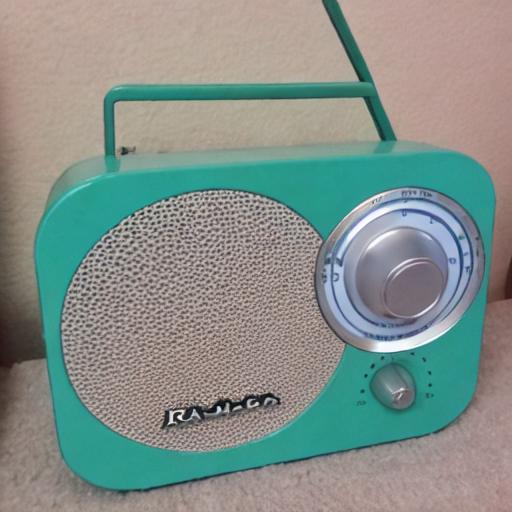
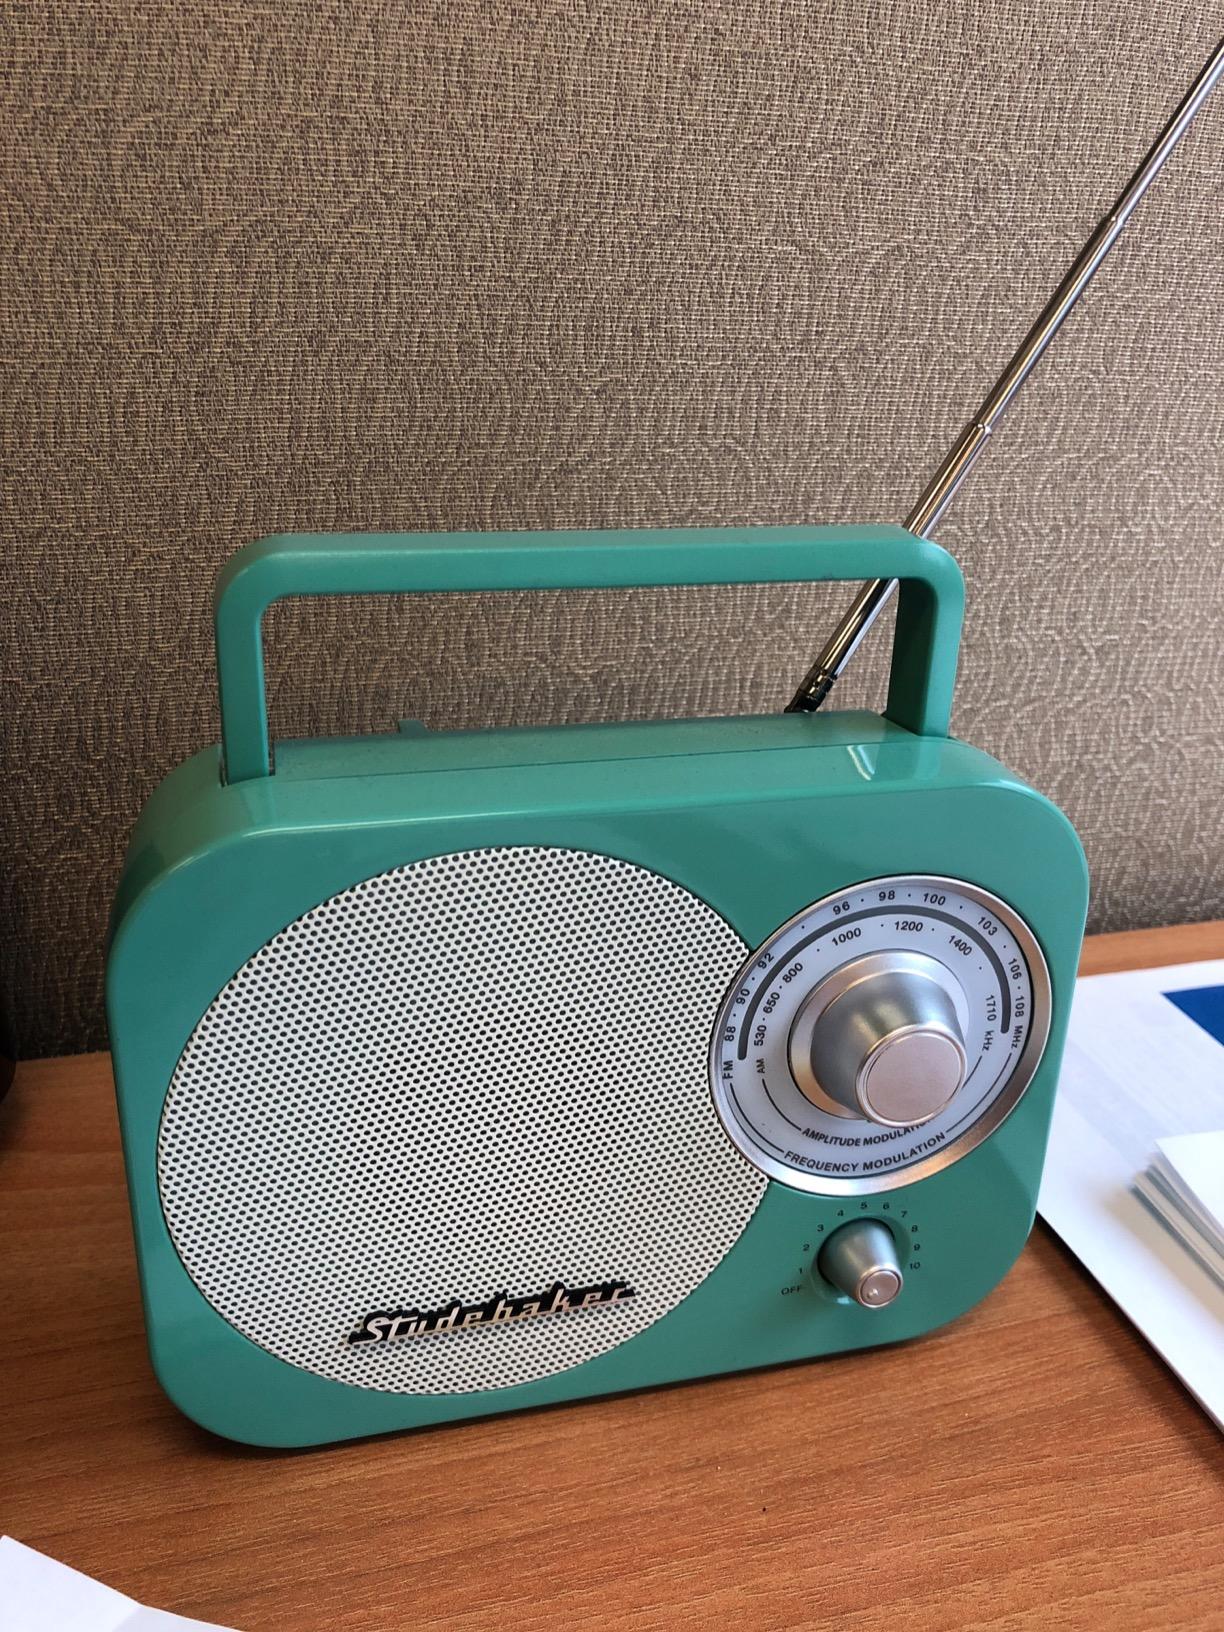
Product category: radio
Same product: no